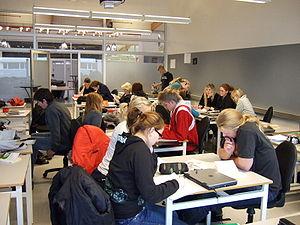
Un essai clinique randomisé par grappes est un type d'essai clinique où des groupes entiers de sujets sont alloués de façon aléatoire dans les bras de l'essai. Ces groupes pré-existent souvent à l'essai, ils ne sont pas créés par les chercheurs : villes, classes, écoles, entreprises, hôpitaux… Les essais cliniques randomisés par grappes sont aussi appelés en anglais Cluster Randomised Trials, cluster randomization trials, group-randomised trials et place-randomized trials.